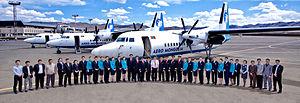
Aero Mongolia est l'une des deux principales compagnies aériennes de Mongolie. Son siège est au troisième étage de l'aéroport international Gengis Khan à Oulan-Bator. Elle propose des vols intérieurs, ainsi que des vols internationaux vers Irkoutsk en Russie et vers Hohhot et Ürümqi en Chine.